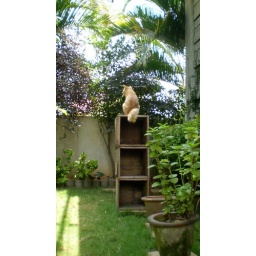
Browny. A tom cat in our house sitting on his &amp;quot;throne&amp;quot;, a tower made out of hollow boxes.